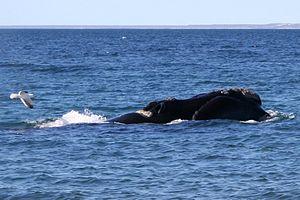
La narine est l'orifice externe de l'organe olfactif de nombreux animaux, et la voie naturelle de l'air inspiré, lequel est réchauffé par l'air expiré, ou rafraichi dans les régions très chaudes. Chez l'Homme, elle constitue une partie de l'aile du nez et contient un muscle plus ou moins tonique selon les personnes et leur âge.